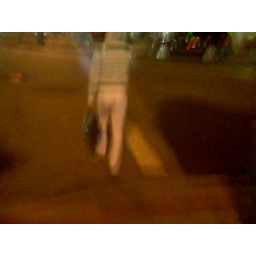
walking around w/ Angie in her 'hoodhe had pointy shoes on too lolz